Canada–United States border

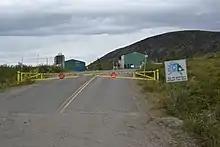
The Poker Creek–Little Gold Creek Border Crossing at the Alaska–Yukon border closed as a result of the COVID-19 pandemic.

In response to the COVID-19 pandemic in Canada and the United States, the governments of Canada and the United States agreed to close the border to "non-essential" travel on March 21, 2020, for an initial period of 30 days.